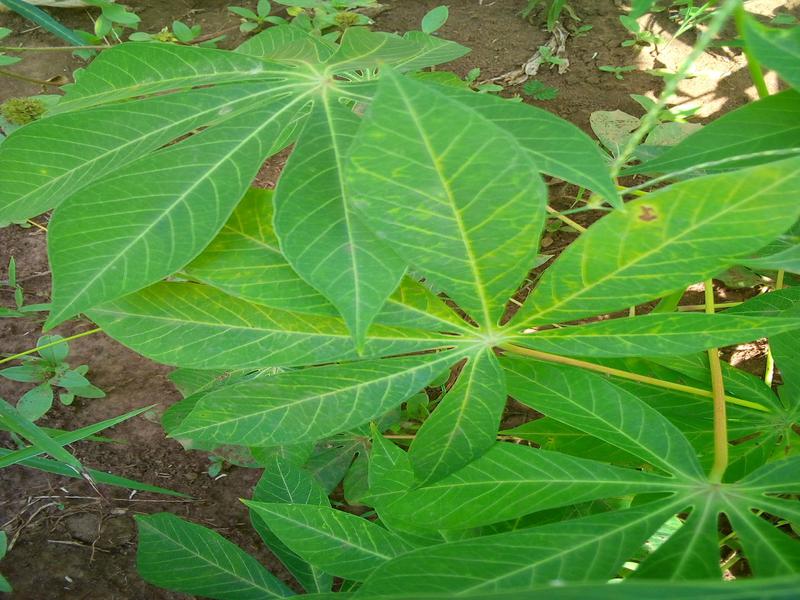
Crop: cassava
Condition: brown_streak_disease